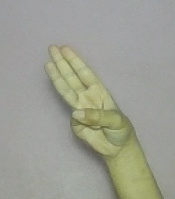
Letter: thaa